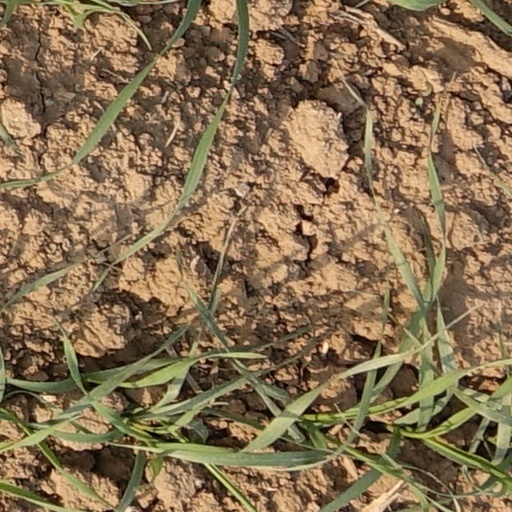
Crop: wheat